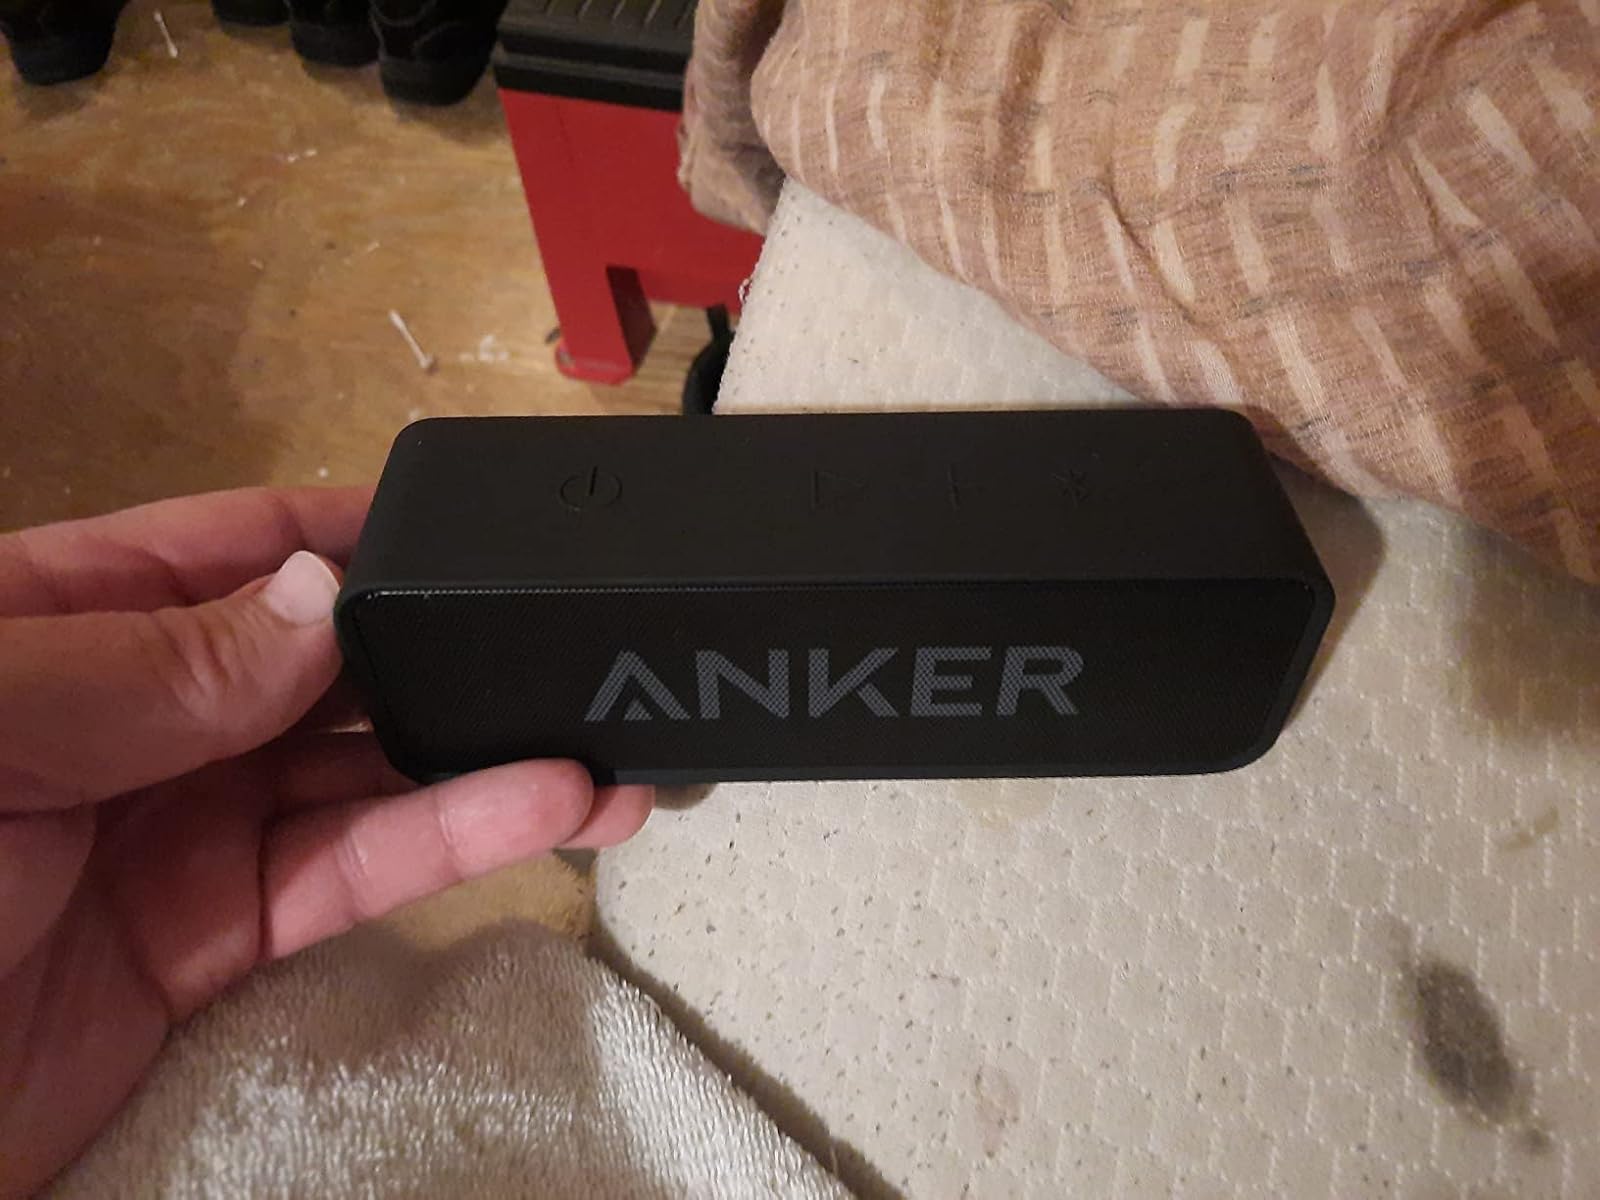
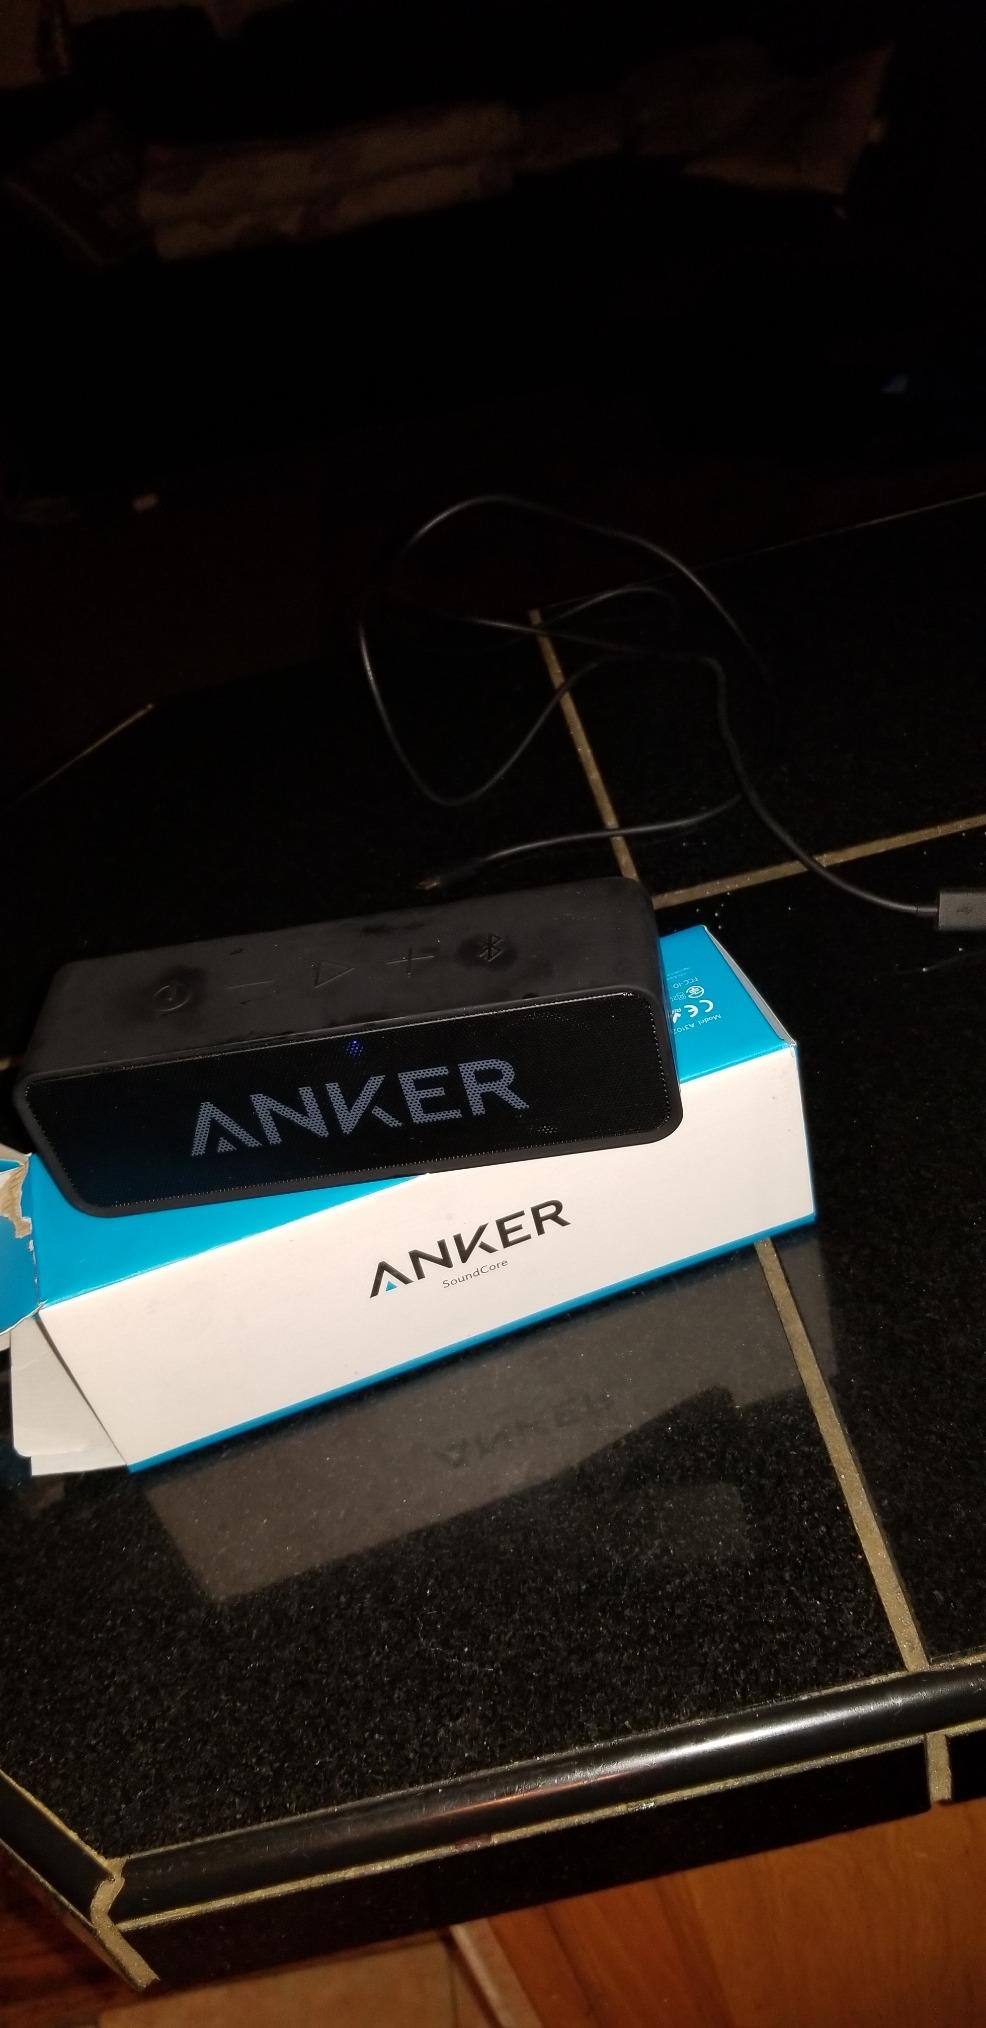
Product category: speaker
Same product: yes